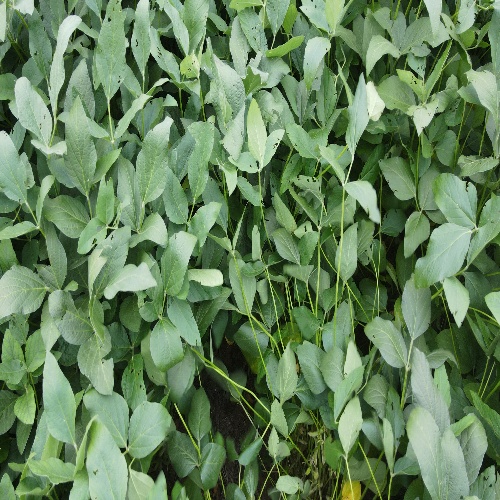
Label: Caterpillar